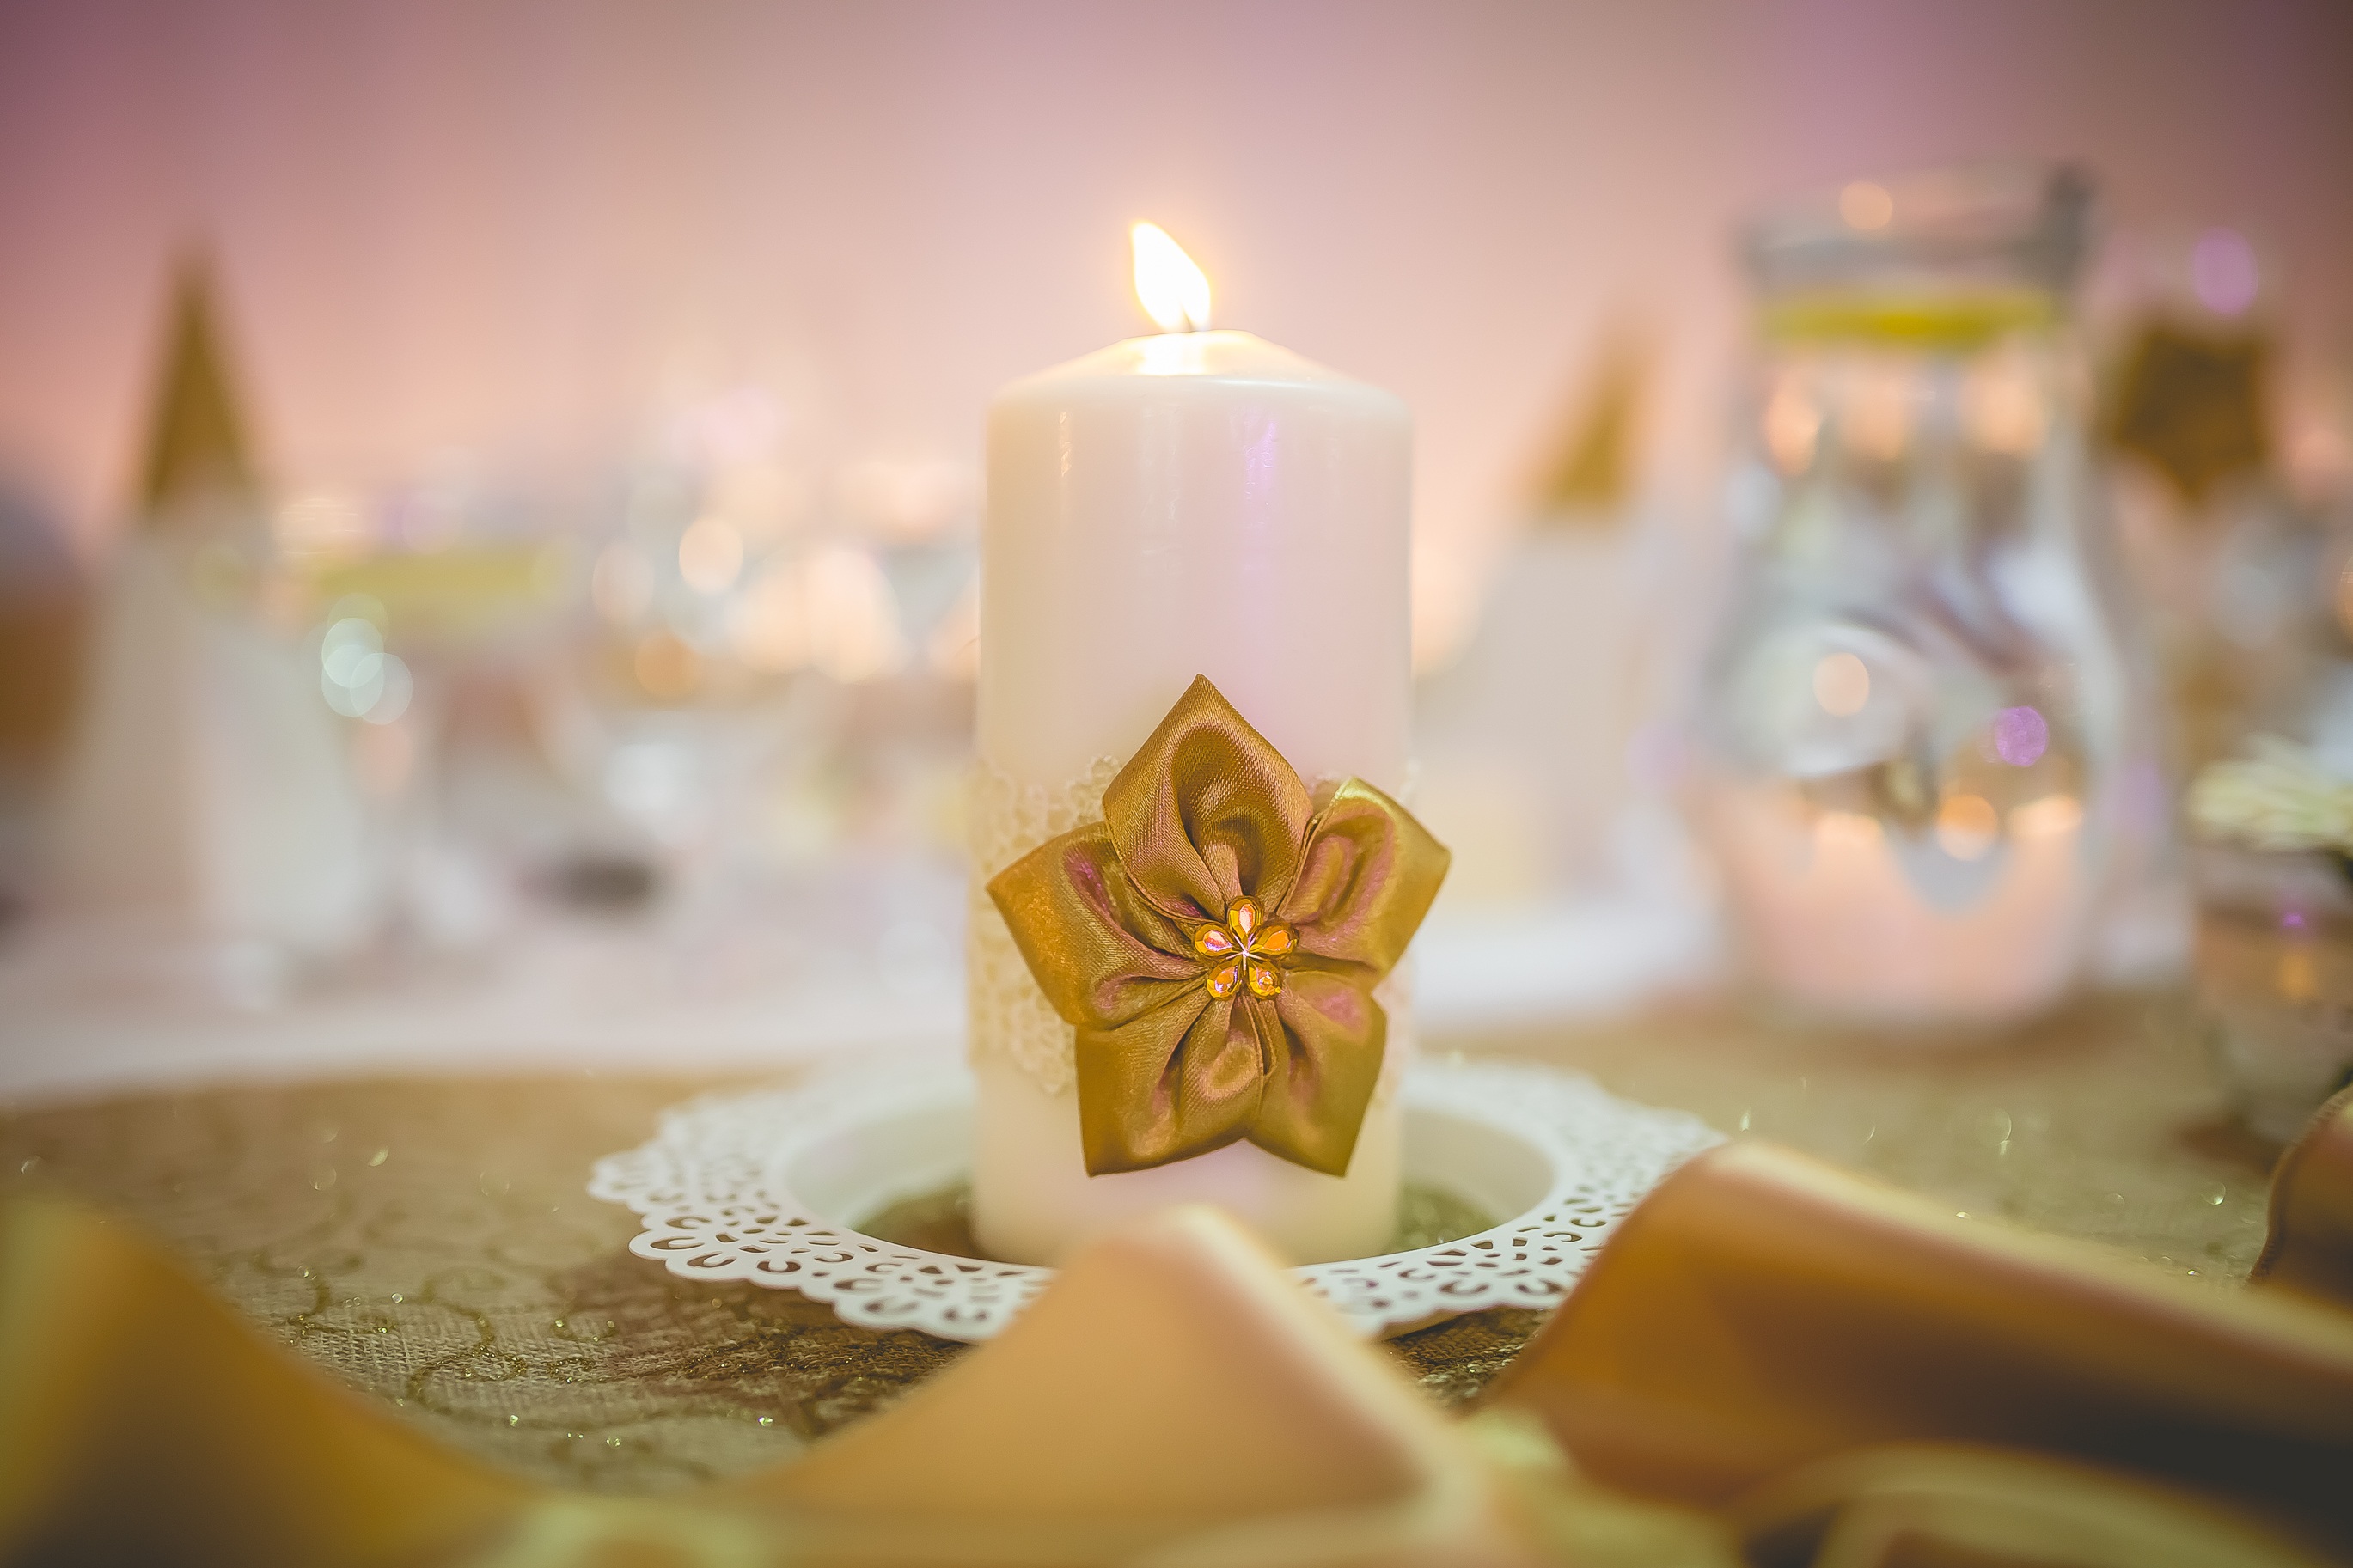
flower, petal, yellow, candle, lighting, decorated, centrepiece, svadobna